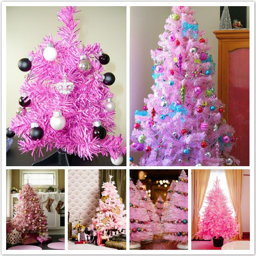
good thing we already have a pink tree for filming location .